Girdling

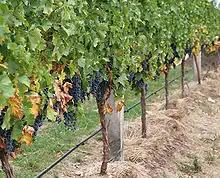
Grape vines and their canopies

Girdling is also used as a technique to force a fruit-bearing plant to bear larger fruit. A farmer would place a girdle (bark removal) at base of a large branch or at the trunk. Thus, all sugars manufactured by the leaves have no sinks but the fruit, which grows to above the normal size. For grapes girdling or cincturing is used to make the grapes large and sweeter on the grape canopy and are sold as girdled grapes. Flowering and fruit setting is a problem on some trees; girdling may improve yield in the same way. The "damage" done by girdling restricts the movement of nutrients to the roots, thus the carbohydrates produced in the leaves do not go to the roots for storage. Girdling temporarily stops tree growth. Root pruning, an ancient Asian practice, and other controlled damaging, such as driving nails into the trunk or beating the branches and trunk, produce results that are similar to girdling. Girdling is commonly used on grape, avocado, apple, litchi, mango, citrus and other trees. Girdling is normally only done to healthy trees that did not yield well the previous year. Care must be used not to damage sapwood that may kill the tree or vine. Trees normally heal in four to five weeks after cincturing. Painting the cut can protect against fungus and pests.